Jardin botanique d'Aubrac

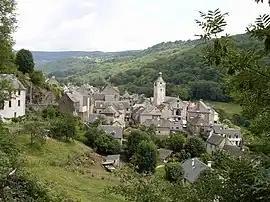

The Jardin botanique d'Aubrac (300 m²) is a small botanical garden located in Saint-Chély-d'Aubrac, Aveyron, Midi-Pyrénées, France. It is open on weekends without charge.